Graciela Alfano

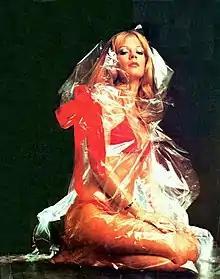
Alfano in 1976

Graciela Alfano (born 14 December 1952) is an Argentine actress and model. She is best known for her appearances in comedies between the late 1970s and early 1980s which made her a sex symbol. She has worked as a judge on "Bailando por un sueño" in Argentina.